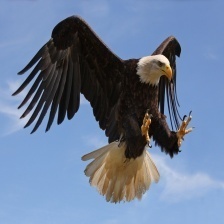
Species: BALD EAGLE
Scientific name: HALIAEETUS LEUCOCEPHALUS